Answer in natural language. Which object is closer to Television, Doorway (highlighted by a blue box) or Doorway (highlighted by a green box)? Choose between the following options: Doorway (highlighted by a green box) or Doorway (highlighted by a blue box)
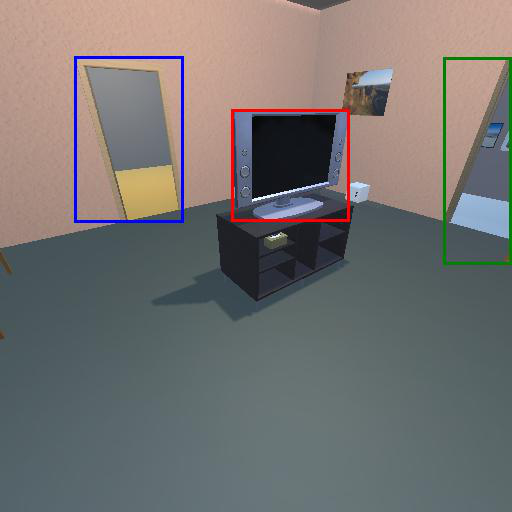
<answer>Doorway (highlighted by a blue box)</answer>